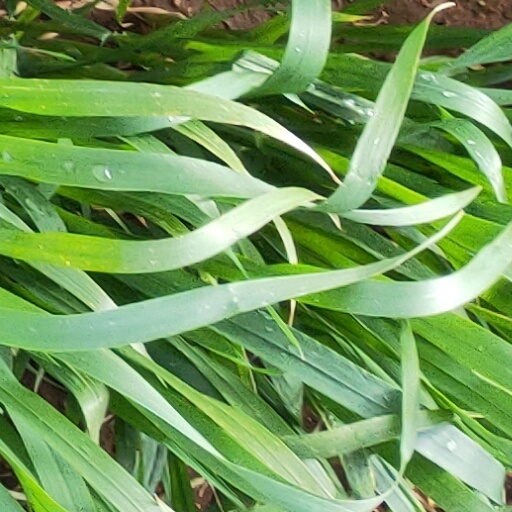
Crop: wheat